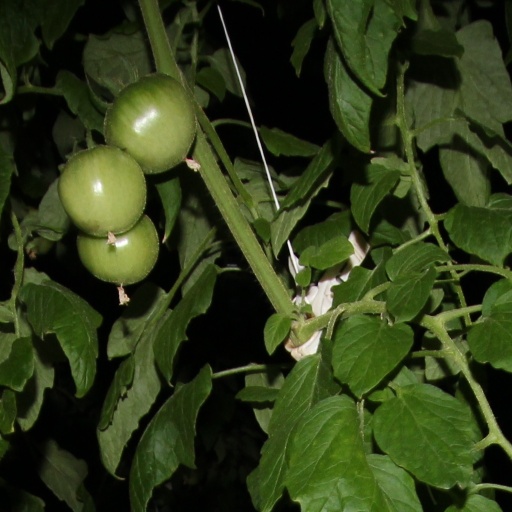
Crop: tomato